Lucky Stores

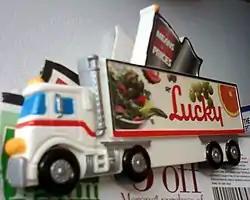
An original Lucky refrigerator magnet bearing its trademark "Lucky means low prices" slogan

Lucky Stores was founded by Charles Crouch as Peninsula Stores Limited in 1931 with the acquisition of Piggly Wiggly stores in Burlingame, San Mateo, Redwood City, Palo Alto, and San Jose. By 1935, seven more stores had been added, including the company's first stores in the East Bay, in Berkeley, and in Oakland. In 1947, the company's first flagship store opened in San Leandro, California.